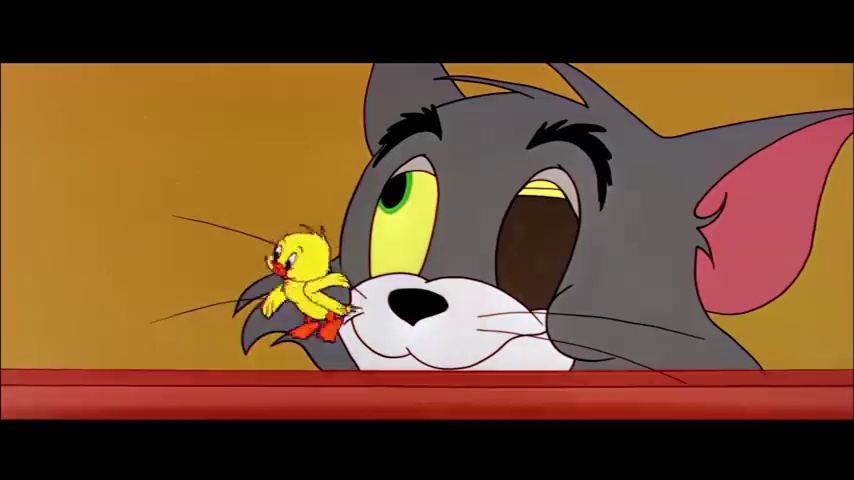
Portrait style: Cartoon Portrait